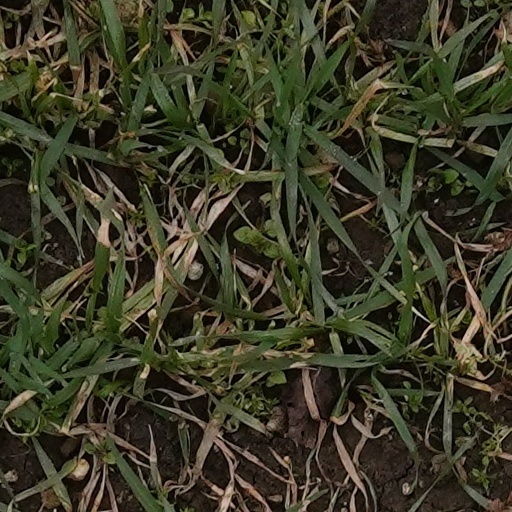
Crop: wheat